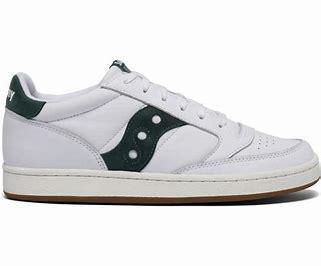
Brand: Saucony
Model: Jazz Court